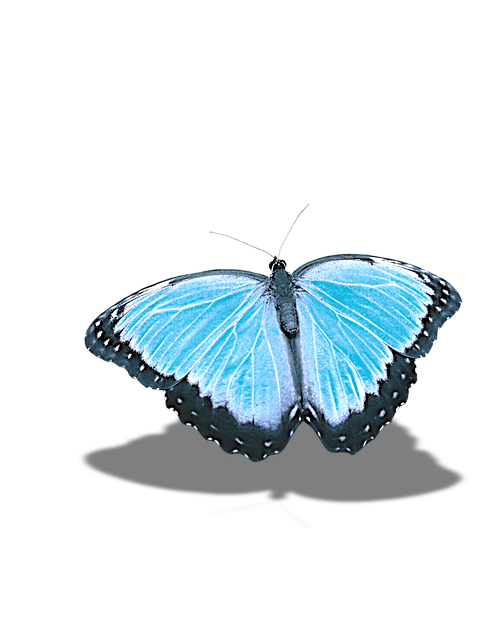
Label: butterfly